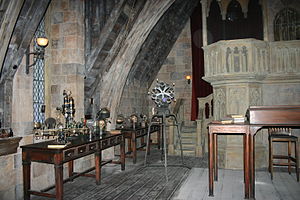
Hogwarts / Fag på Hogwarts / Forsvar mod Mørkets Kræfter
Klasselokalet til Forsvar mod Mørkets Kræfter.
Hogwarts Skole for Heksekunster og Troldmandsskab, normalt omtalt som Hogwarts, er en fiktiv skole, der findes i J.K. Rowlings romanserie om Harry Potter. Det er en skole, hvor hekse og troldmænd mellem 11 og 18 år fra Storbritannien kan lære magi. De seks første bøger har alle Hogwarts som den primære kulisse, hvilket understøttes af, at hver bog varer et skoleår. Harry Potter og Dødsregalierne tager ikke udgangspunkt i skolen, da bogens hovedpersoner Harry Potter, Ron Weasley og Hermione Granger ikke tager det sidste år på skolen. Dog foregår den sidste og afgørende kamp i bogen på Hogwarts.